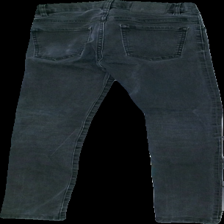
View: back
Type: Jeans
Category: Children
Brand: Cubus
Colors: Grey
Material: unknown
Cut: Tight
Size: 152
Season: All
Trend: Denim
Stains: Minor
Damage: stain
Damage location: middle right
Damage 2: damaged elastane
Damage 2 location: top center
Price range: <50
Recommended usage: Export
Description: grey jeans